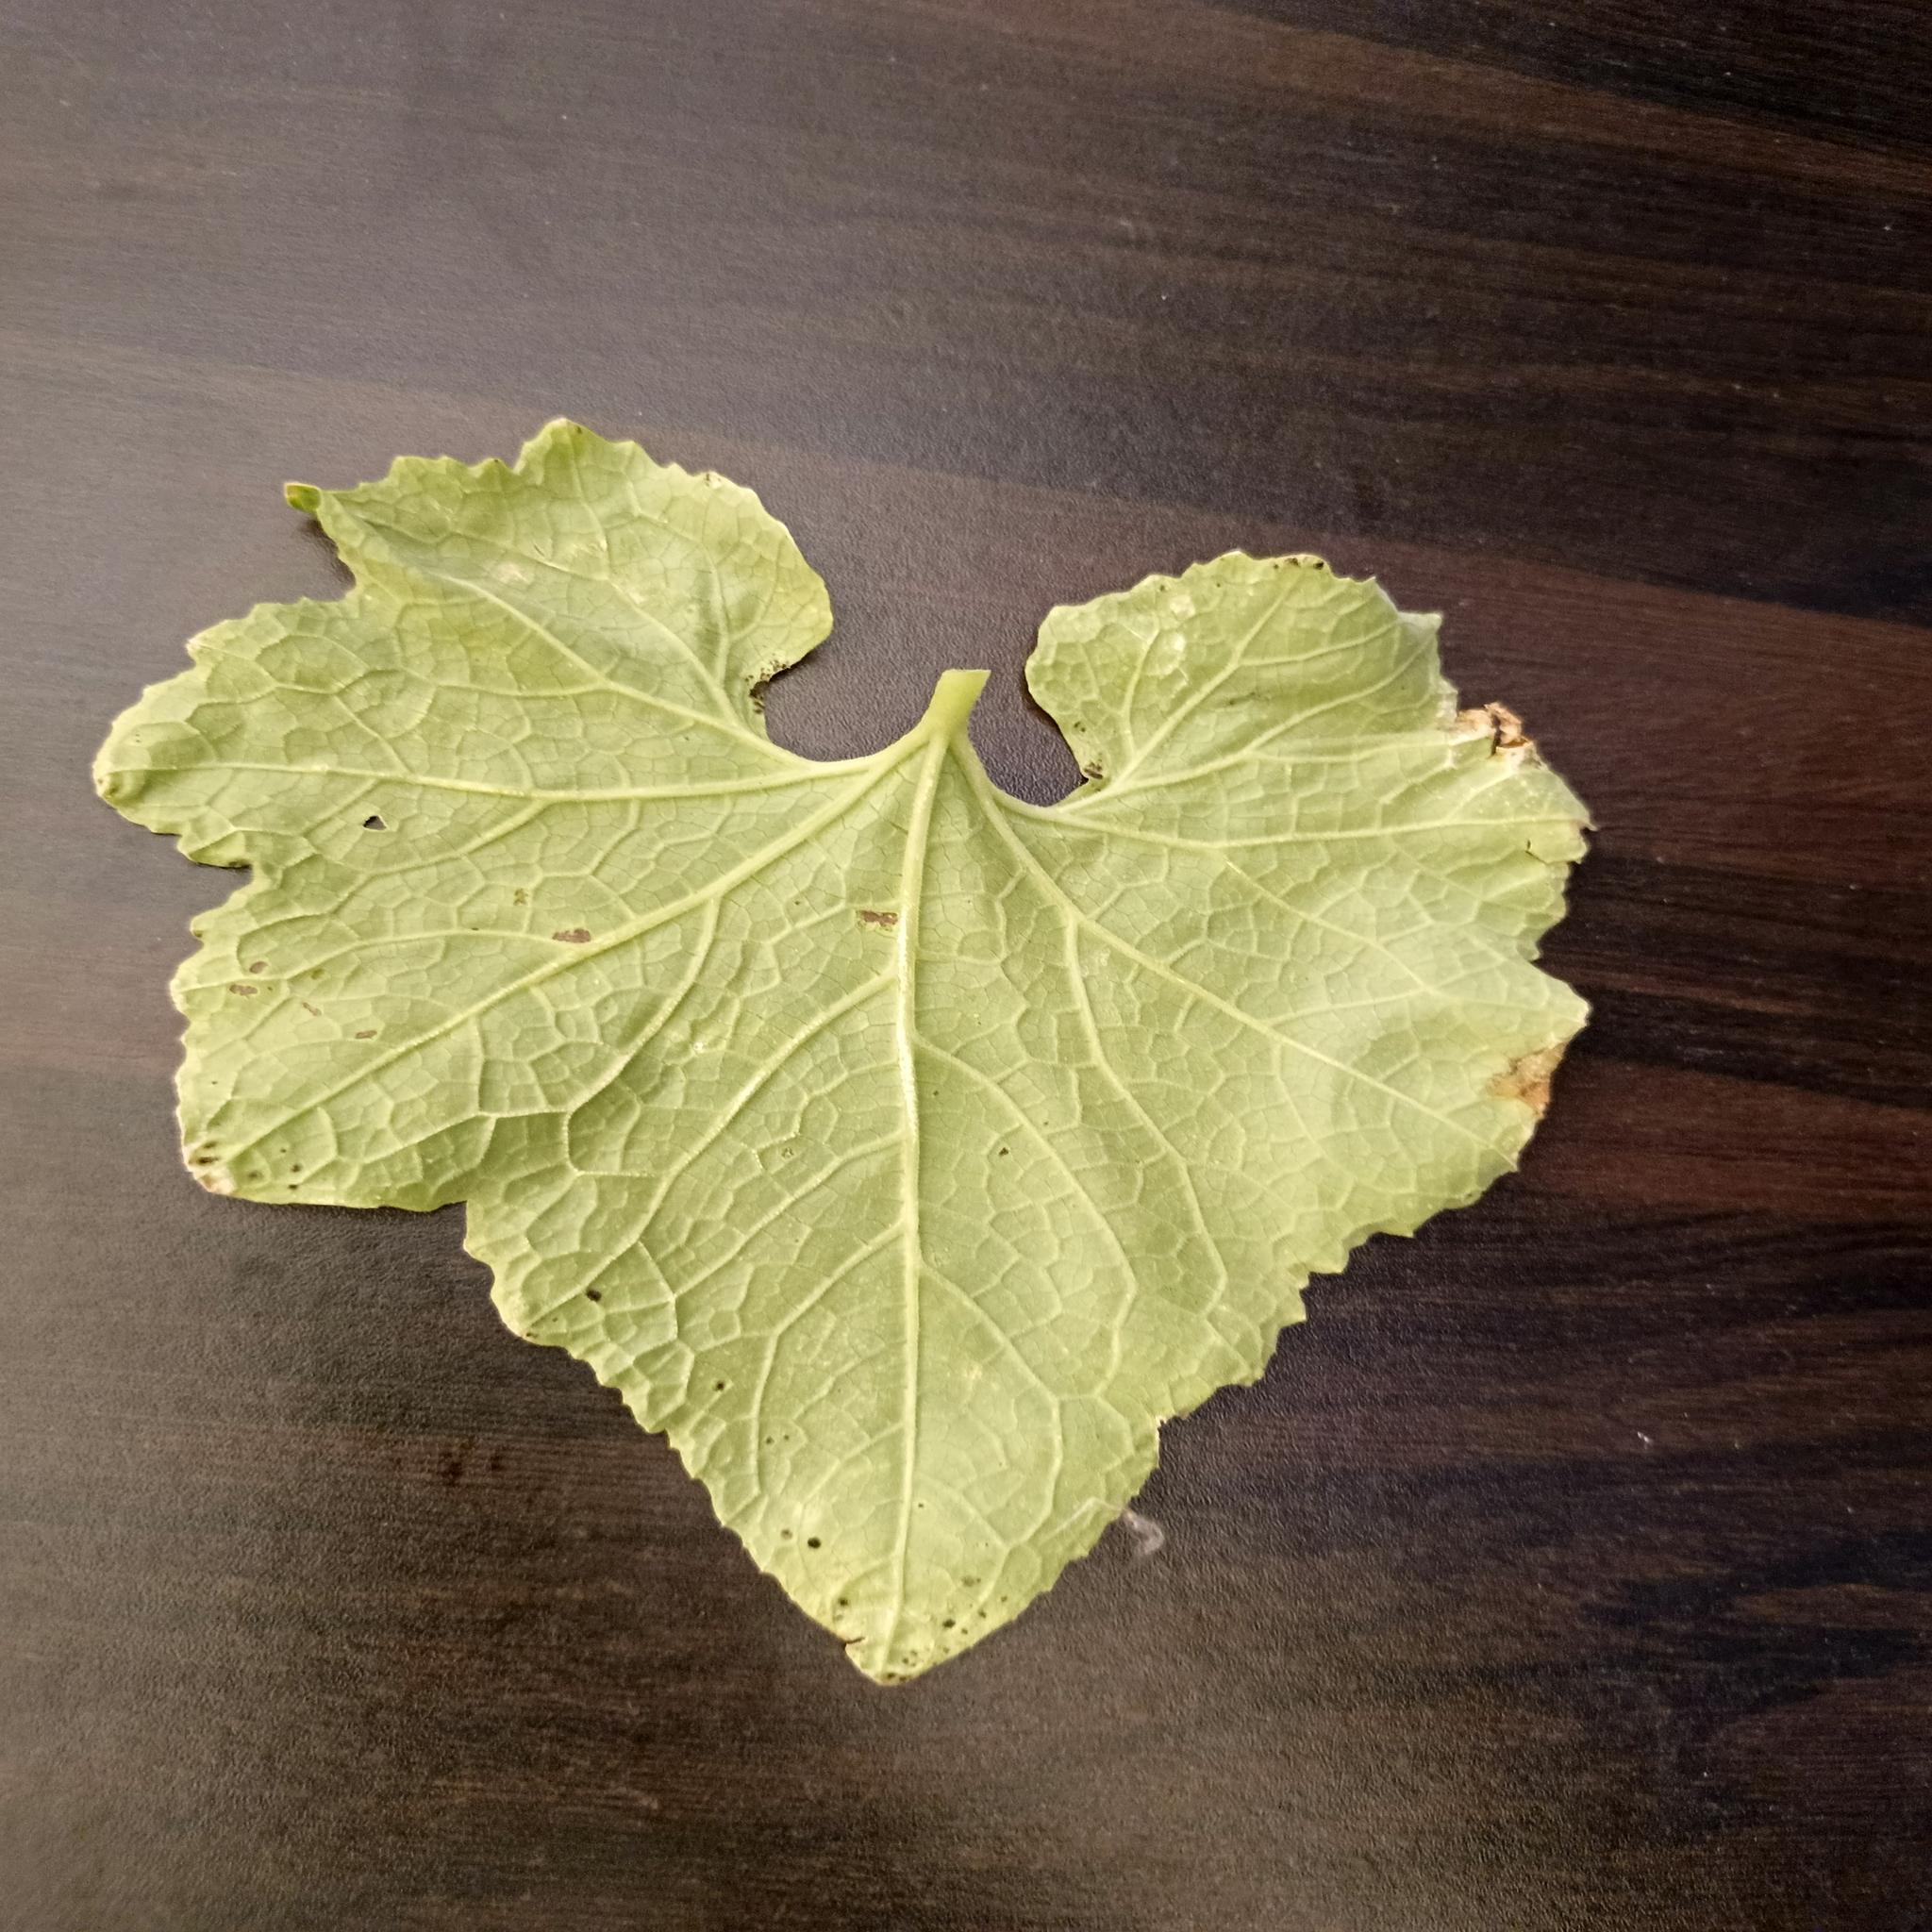
Label: Downy mildew